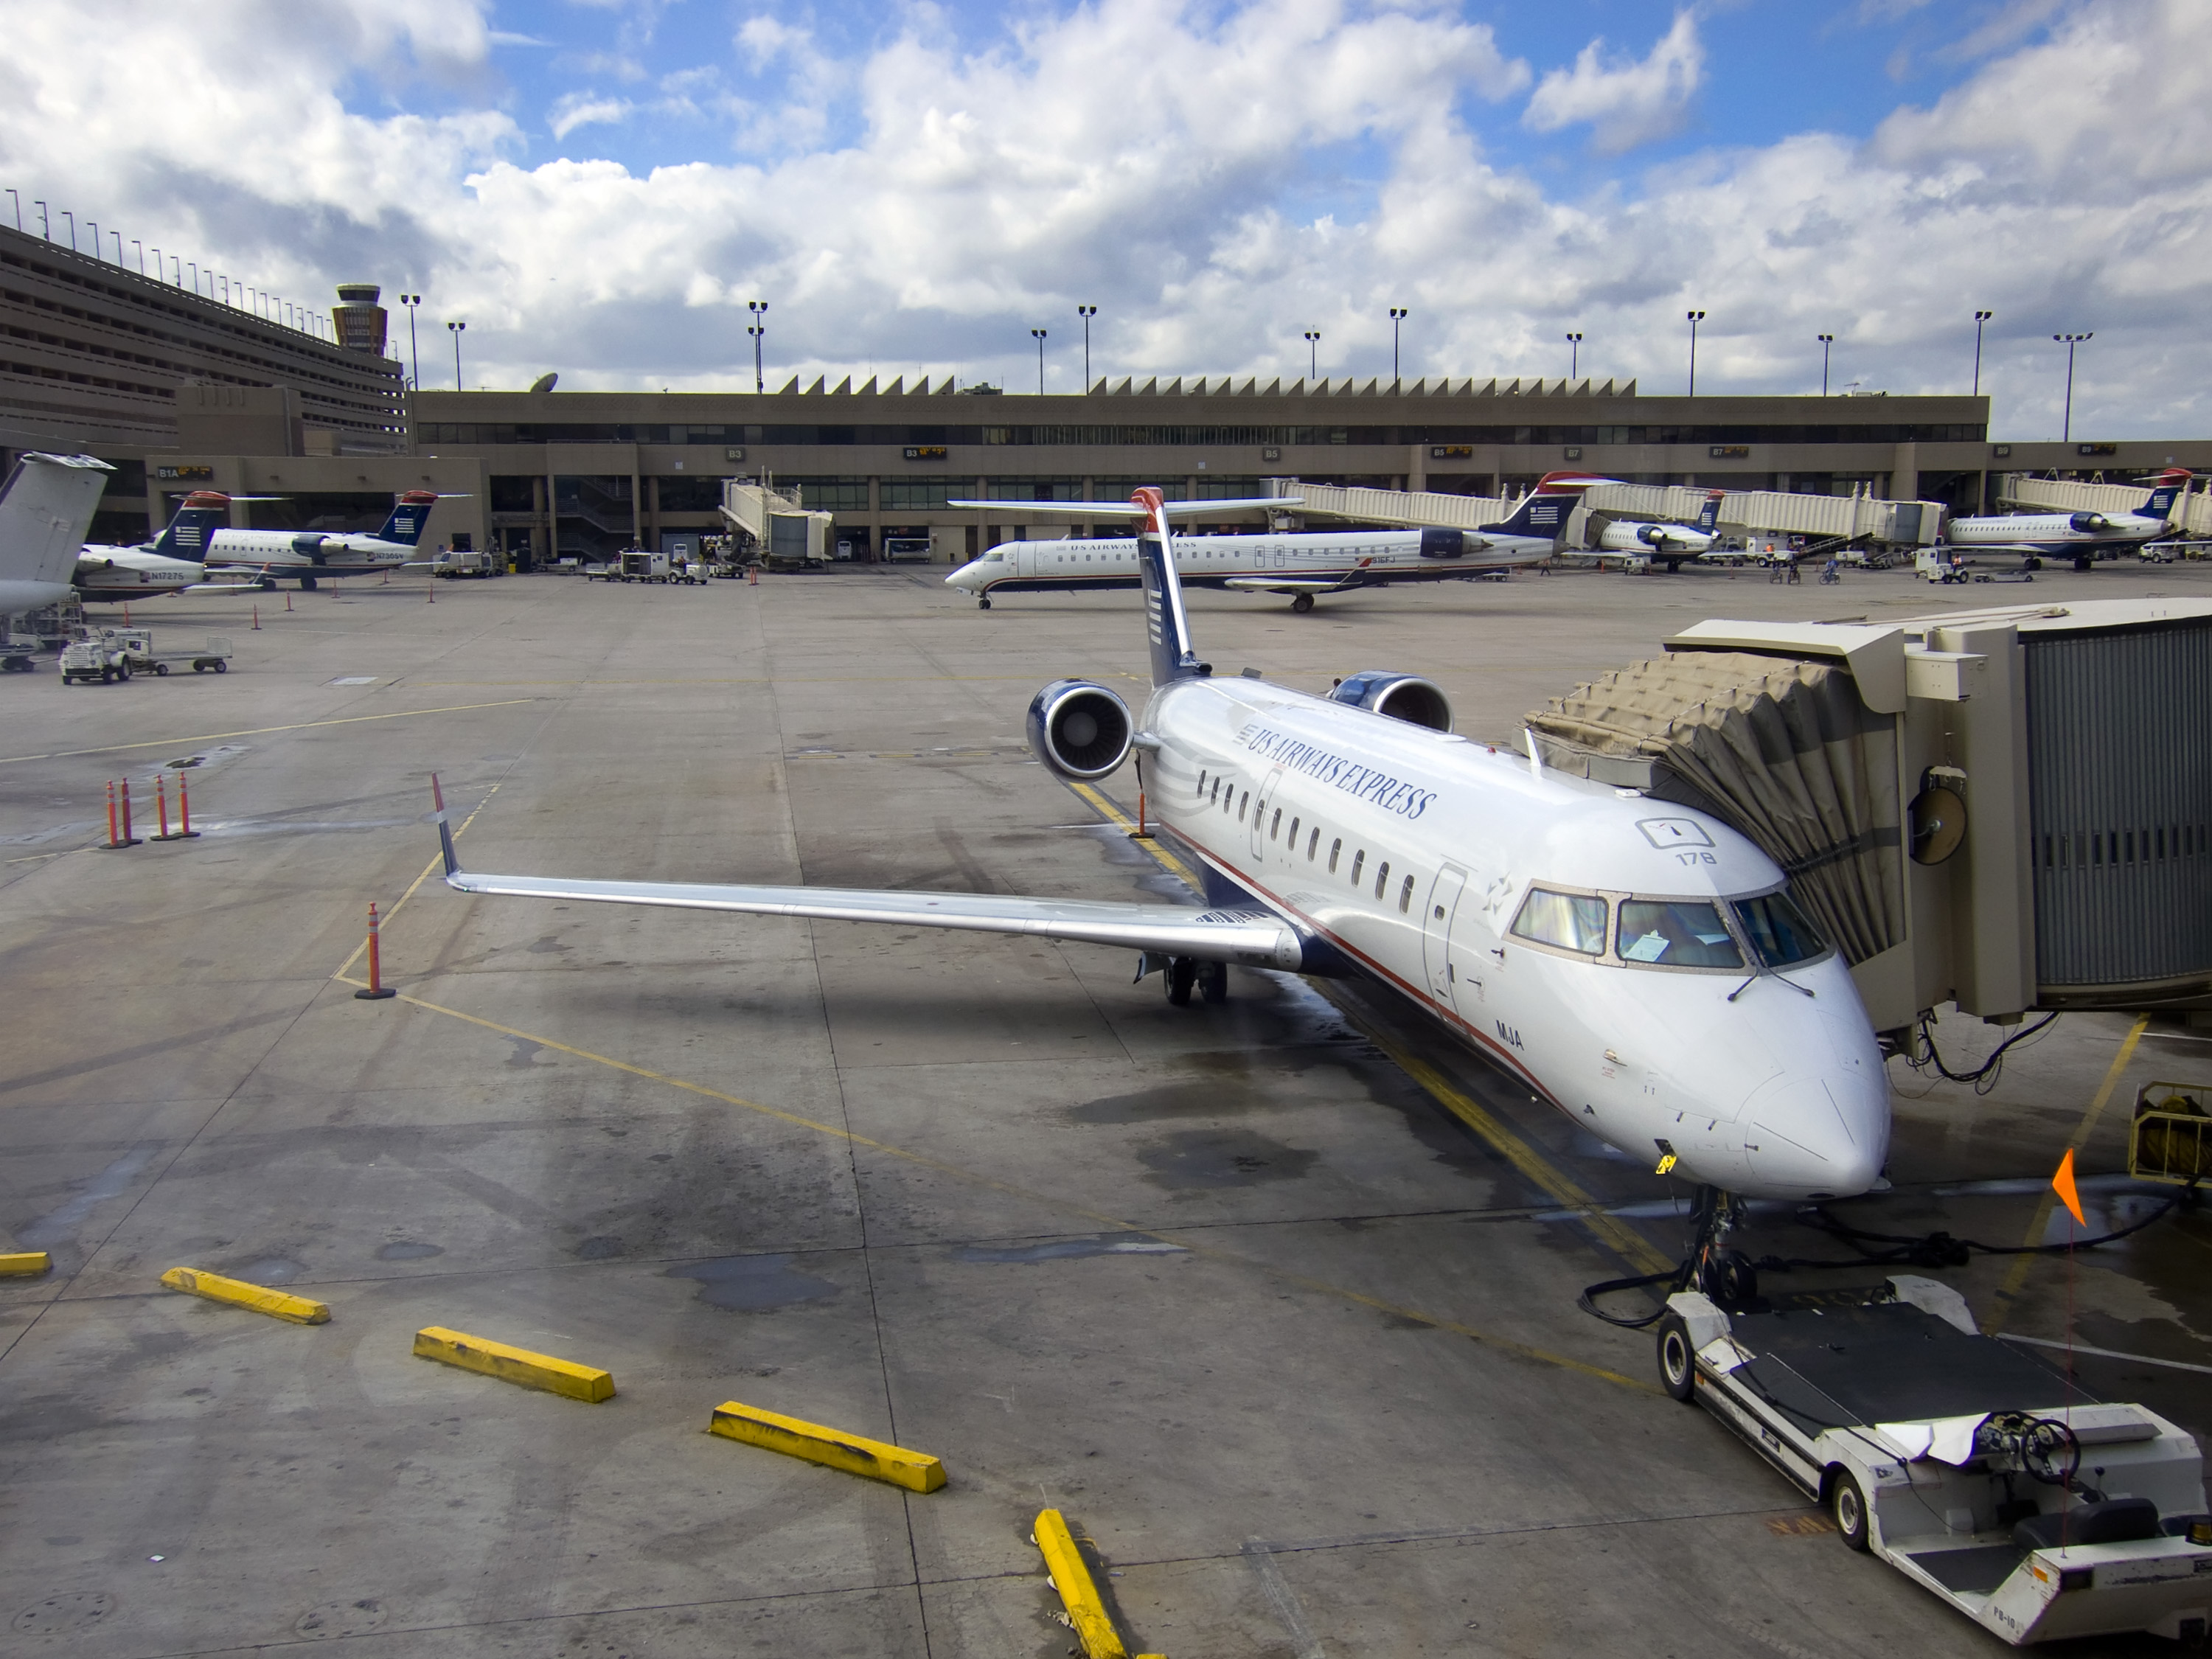
building, airport, airplane, aircraft, vehicle, airline, aviation, flight, infrastructure, boarding, airliner, airbus, hangar, skyharborairport, mysaturday, air force, jet aircraft, boeing 777, boeing 767, atmosphere of earth, wide body aircraft, narrow body aircraft, airport apron, aerospace engineering, aircraft engine, jet bridge